Kingdom (biology)

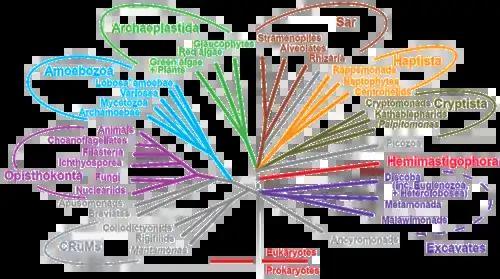
One hypothesis of eukaryotic relationships depicted by Alastair Simpson

In this system the multicellular animals (Metazoa) are descended from the same ancestor as both the unicellular choanoflagellates and the fungi which form the Opisthokonta. Plants are thought to be more distantly related to animals and fungi.